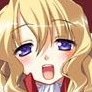
Portrait style: Anime Portrait